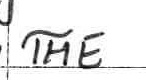
Label: the